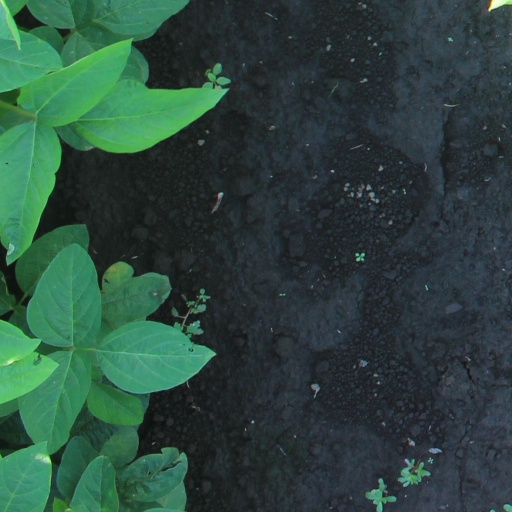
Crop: soybean